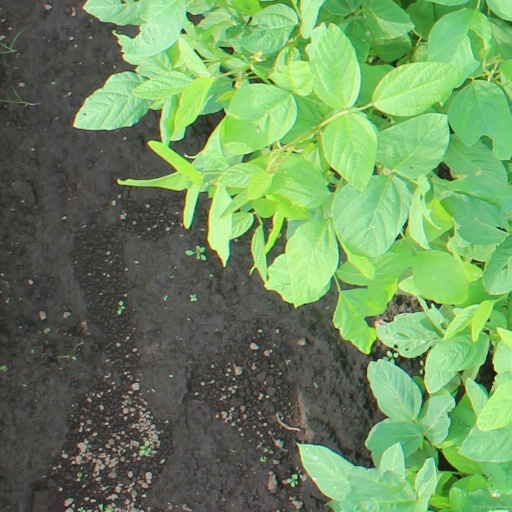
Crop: soybean